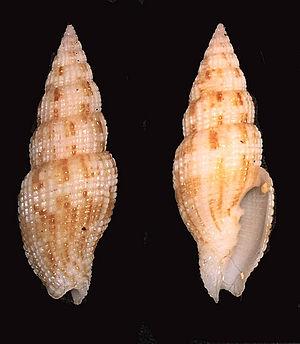
Vexillum est un genre de gastéropodes marins de la famille des Costellariidae.